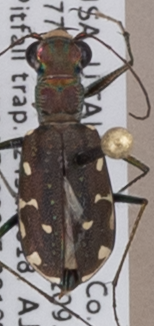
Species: Cicindela punctulata punctulata
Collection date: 2018-07-24
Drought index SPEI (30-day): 0.39
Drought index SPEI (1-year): -2.09
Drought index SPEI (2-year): -2.09